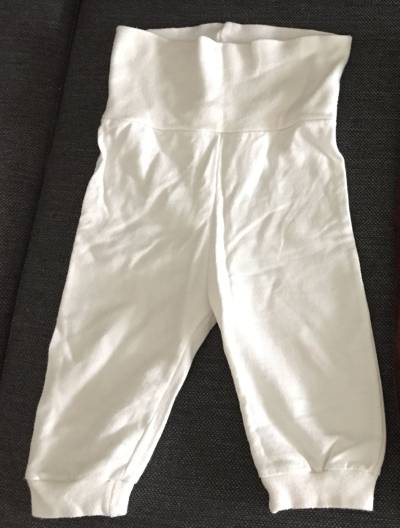
Waste category: clothes